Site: brandenburg
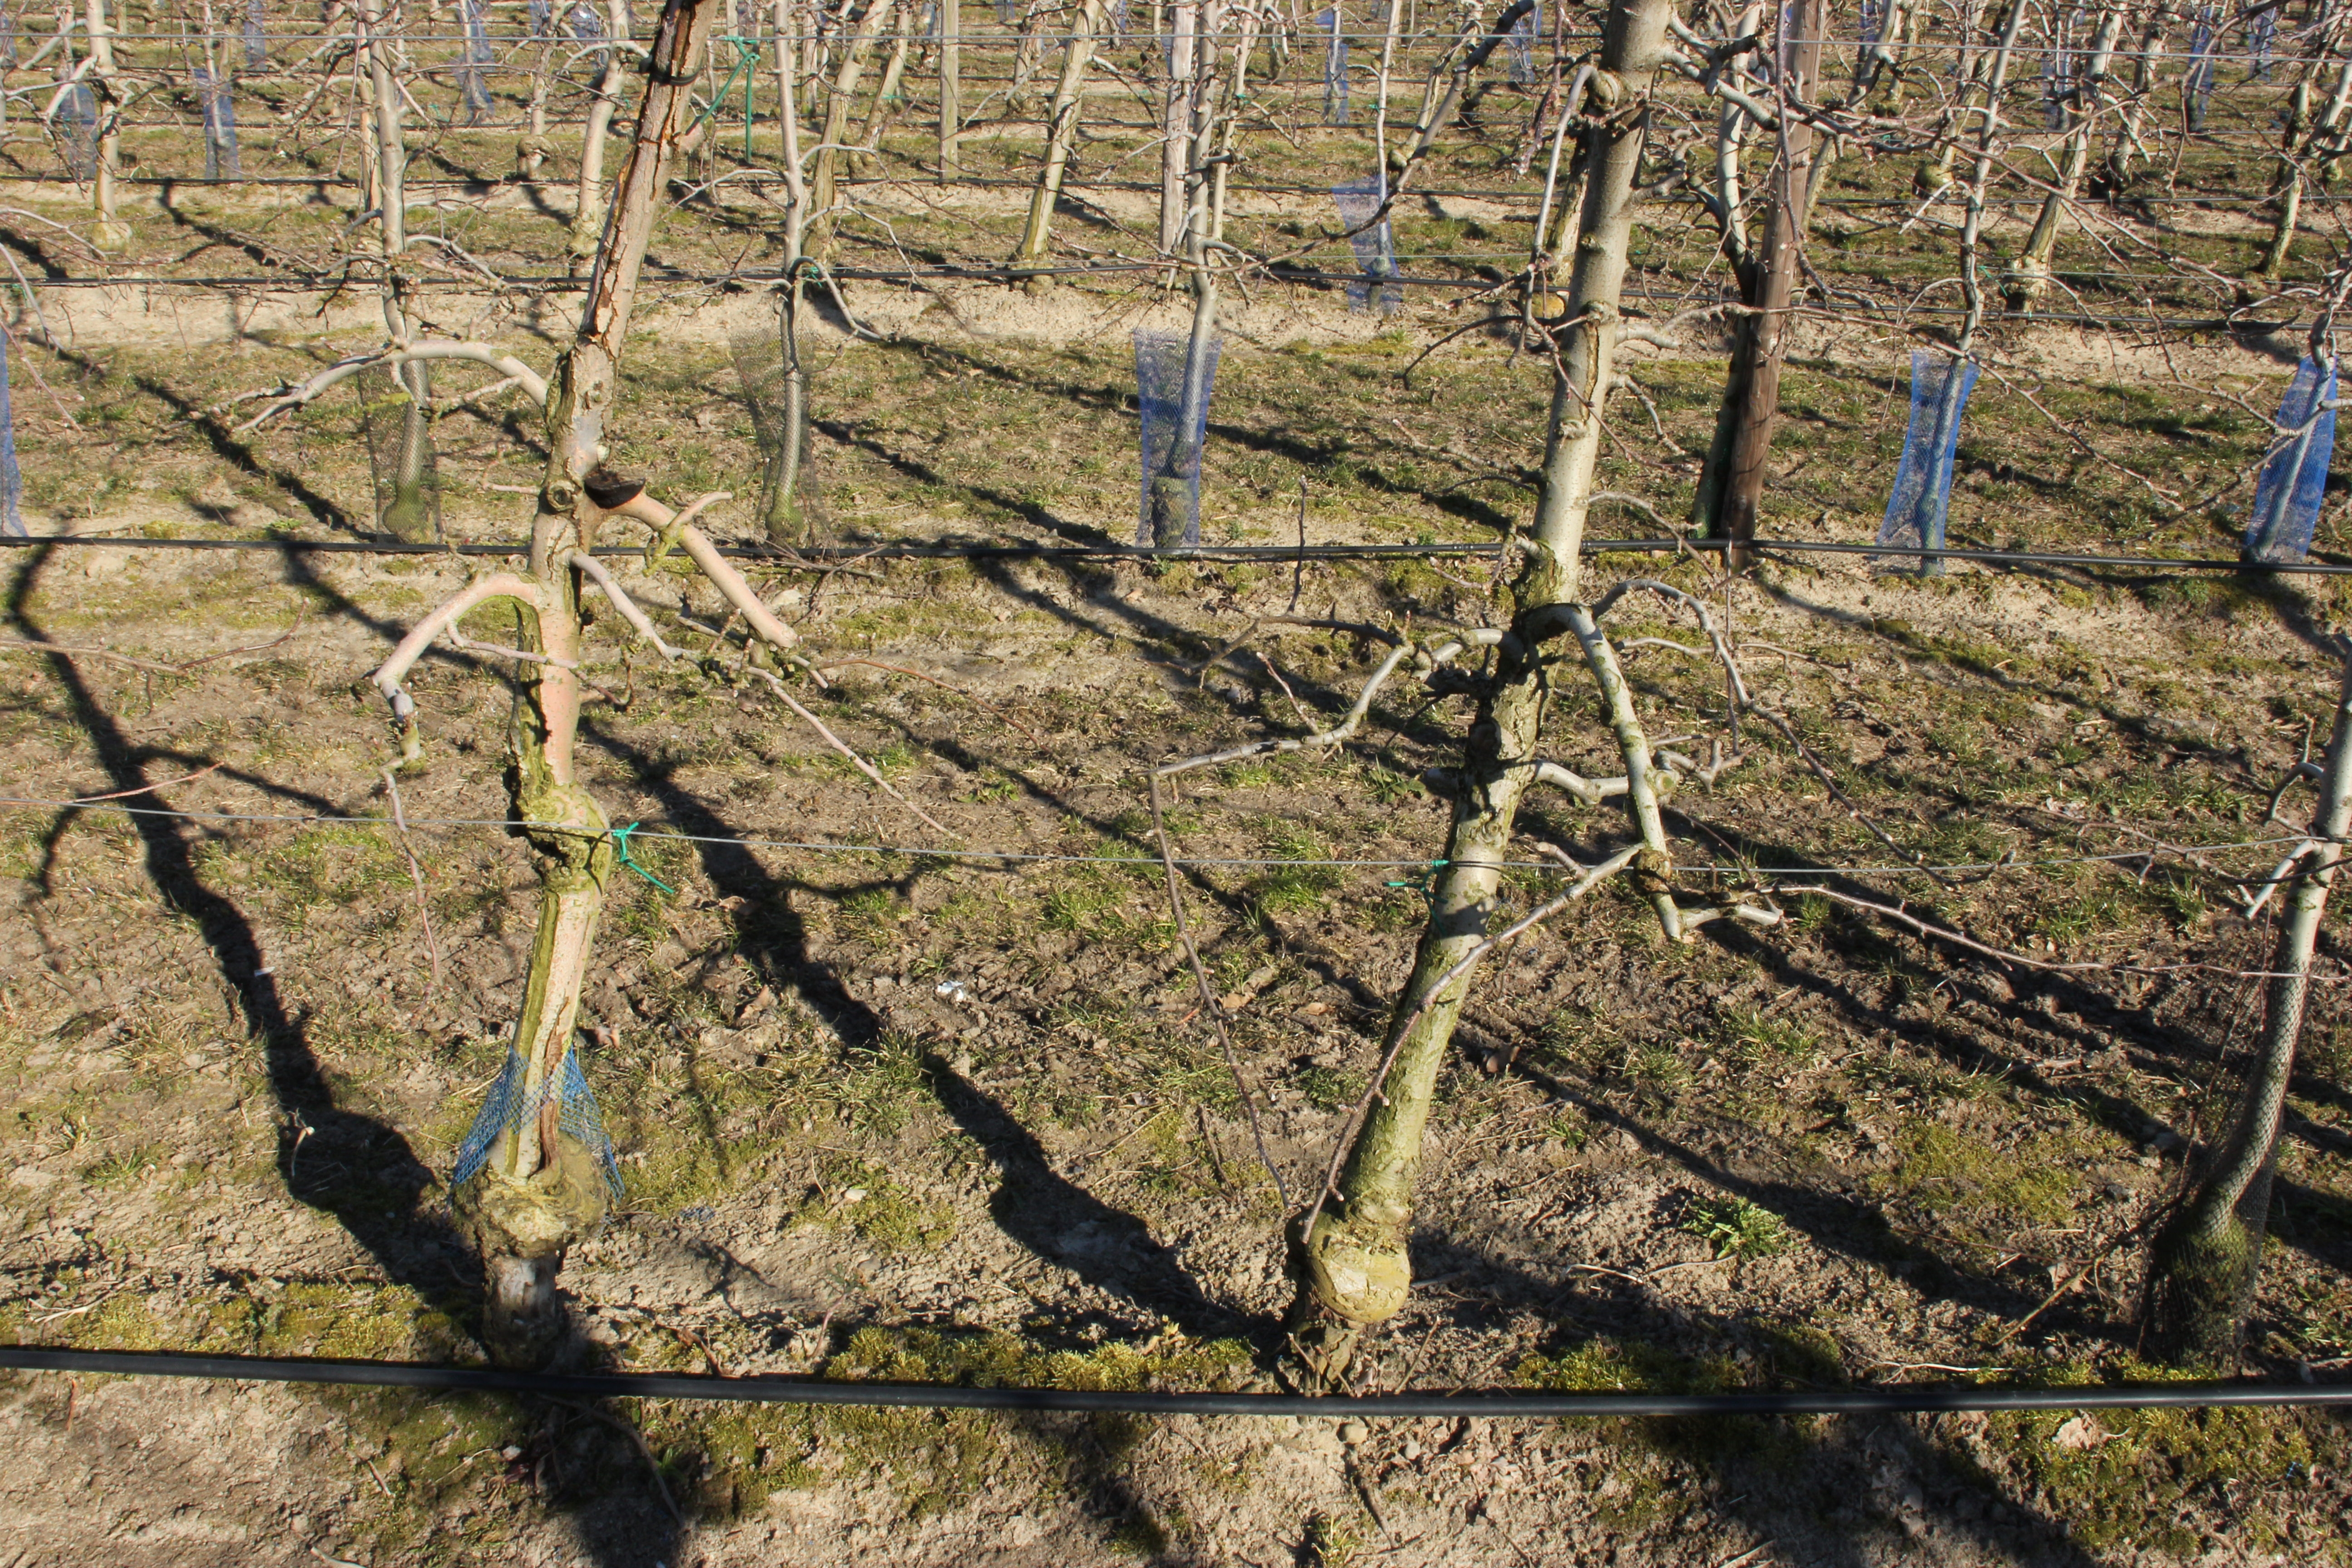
Growth stage (BBCH 03): Bud development